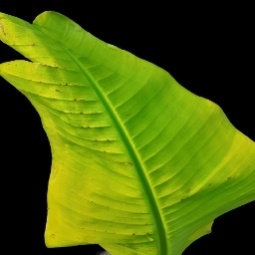
Label: Magnesium